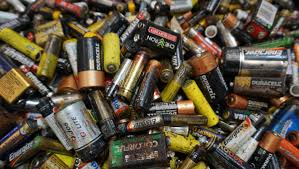
Waste category: battery